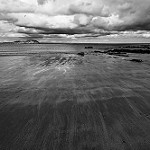
Label: B & W